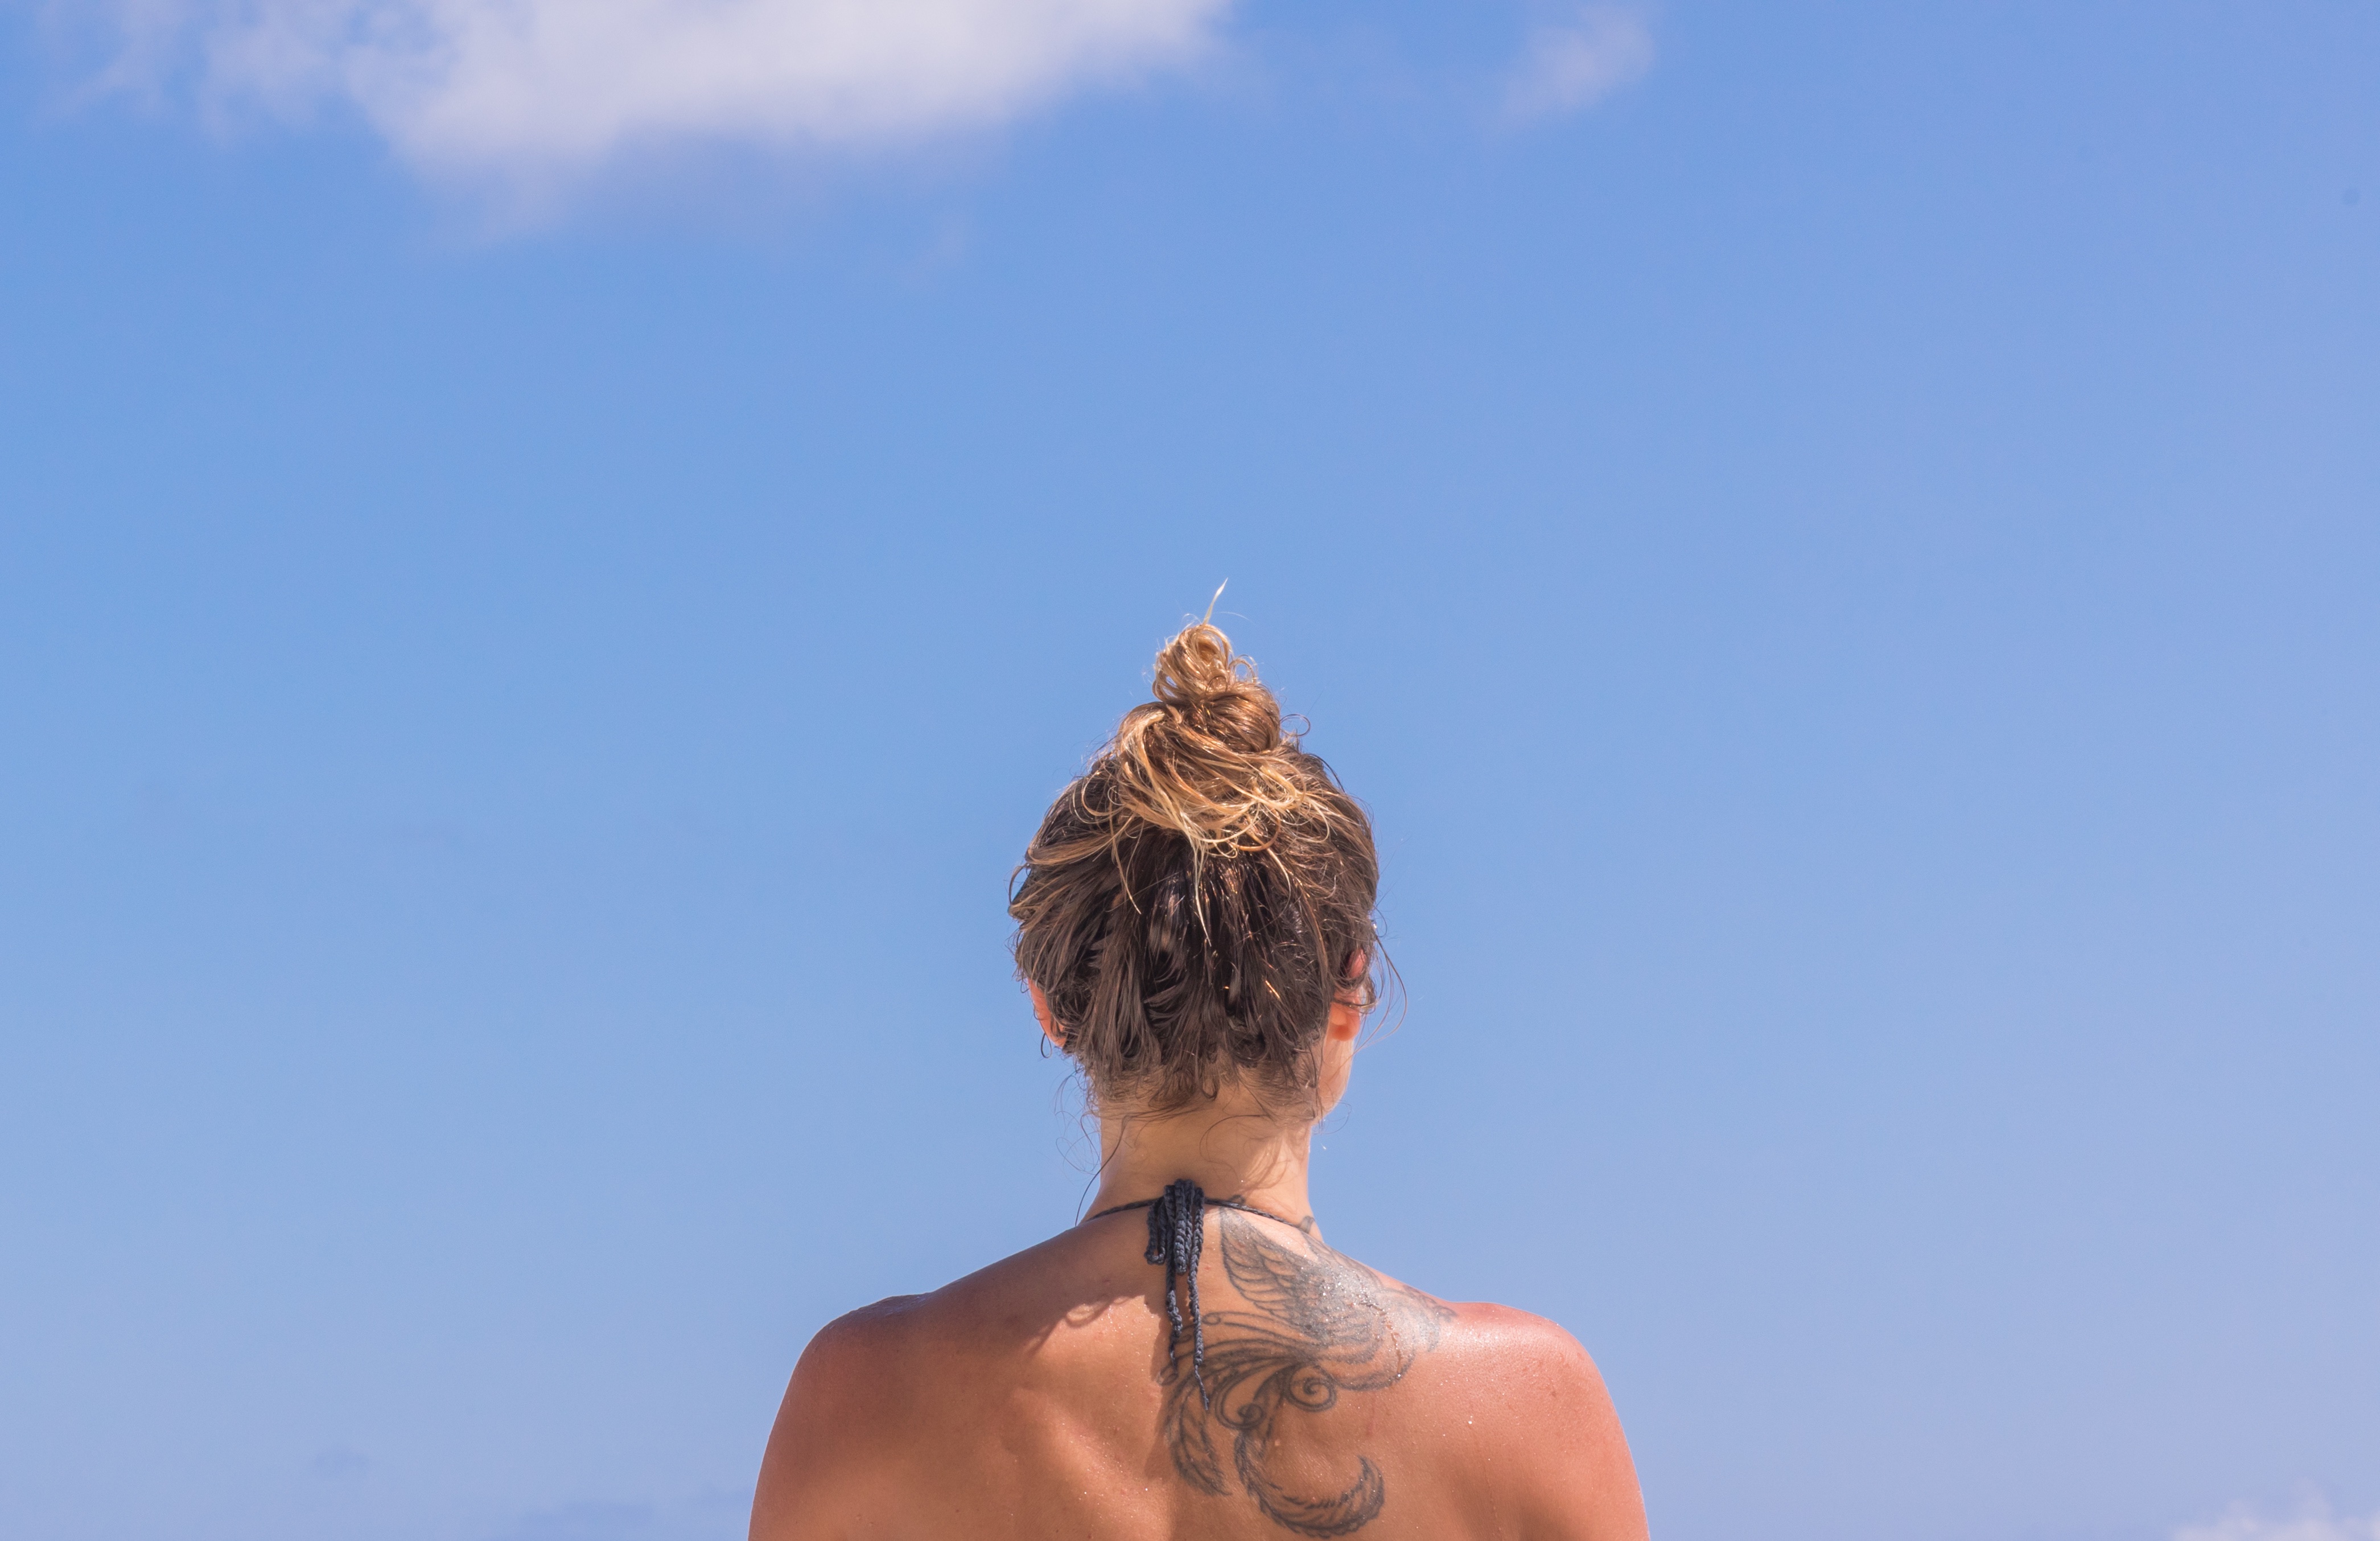
hand, beach, sea, sand, sky, sunlight, vacation, blue